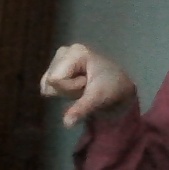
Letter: waw